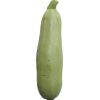
Label: zucchini